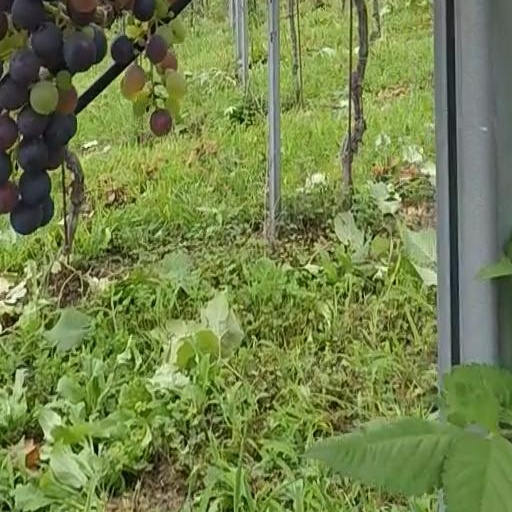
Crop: grape